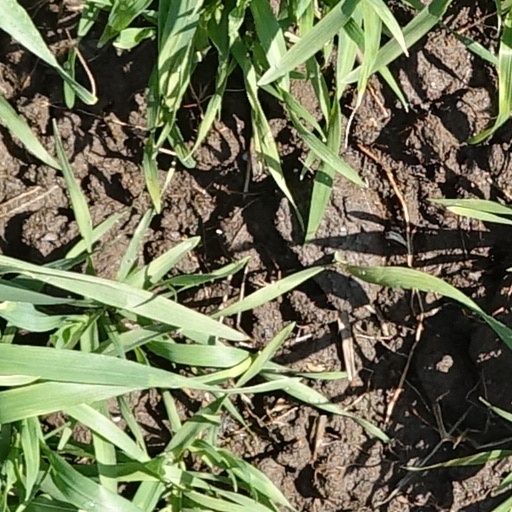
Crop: wheat